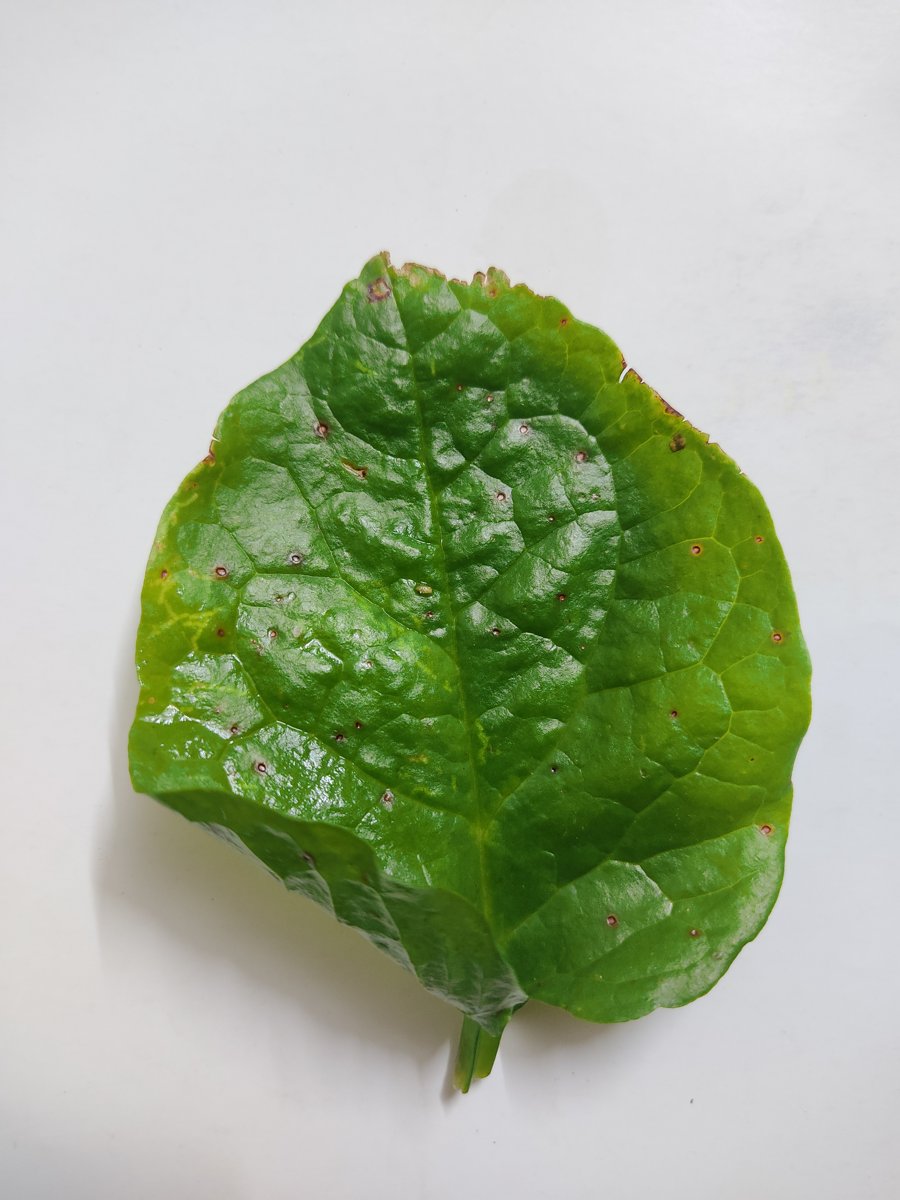
Label: Pest-Damage